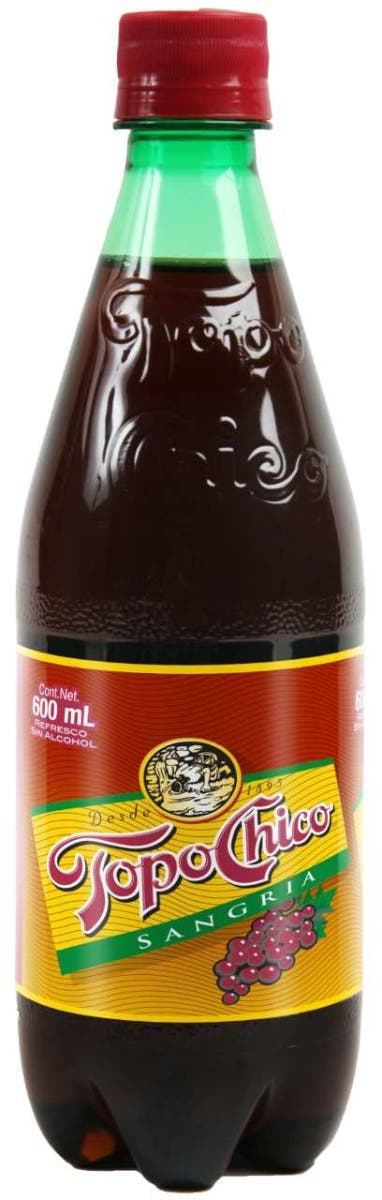
A Topo chico sangaree flavor soda in a 600-milliliters plastic bottle